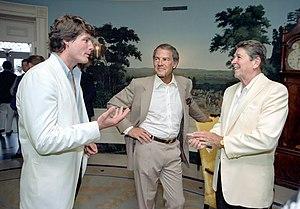
Frank Gifford, né Francis Newton Gifford le 16 août 1930 à Santa Monica et mort le 9 août 2015 à New Haven, est un américain, joueur professionnel de football américain ayant évolué au poste de halfback.
Christopher D'Olier Reeve, dit Christopher Reeve, est un acteur, réalisateur, producteur et scénariste américain, né le 25 septembre 1952 à New York et mort le 10 octobre 2004 à Mount Kisco. Il est connu pour ses rôles de Superman entre 1978 et 1987 et du milliardaire Lewis dans Les Vestiges du jour.